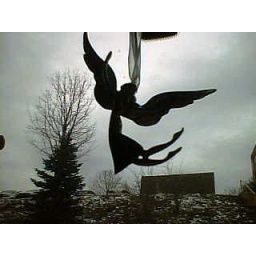
cell phone pic of Angel Darsie gave me, hanging from mirror in car